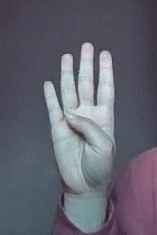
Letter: kaaf